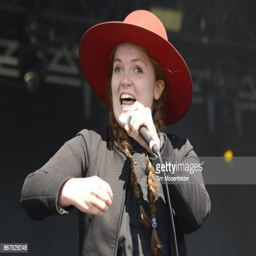
musical group performs during music festival